Un romance singular

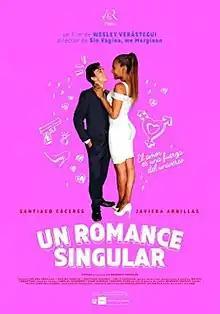
Theatrical release poster

Un romance singular is a 2022 Peruvian romantic comedy film written, directed and produced by Wesley Verástegui. Starring Javiera Arnillas, Marina Kapoor & Santiago Cáceres. It premiered on January 6, 2022, in Peruvian theaters.